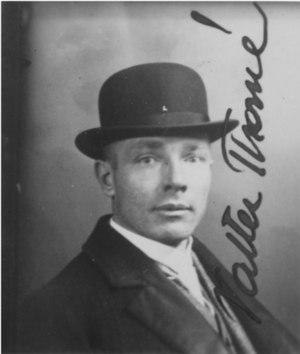
Valter Thomé est un architecte finlandais.